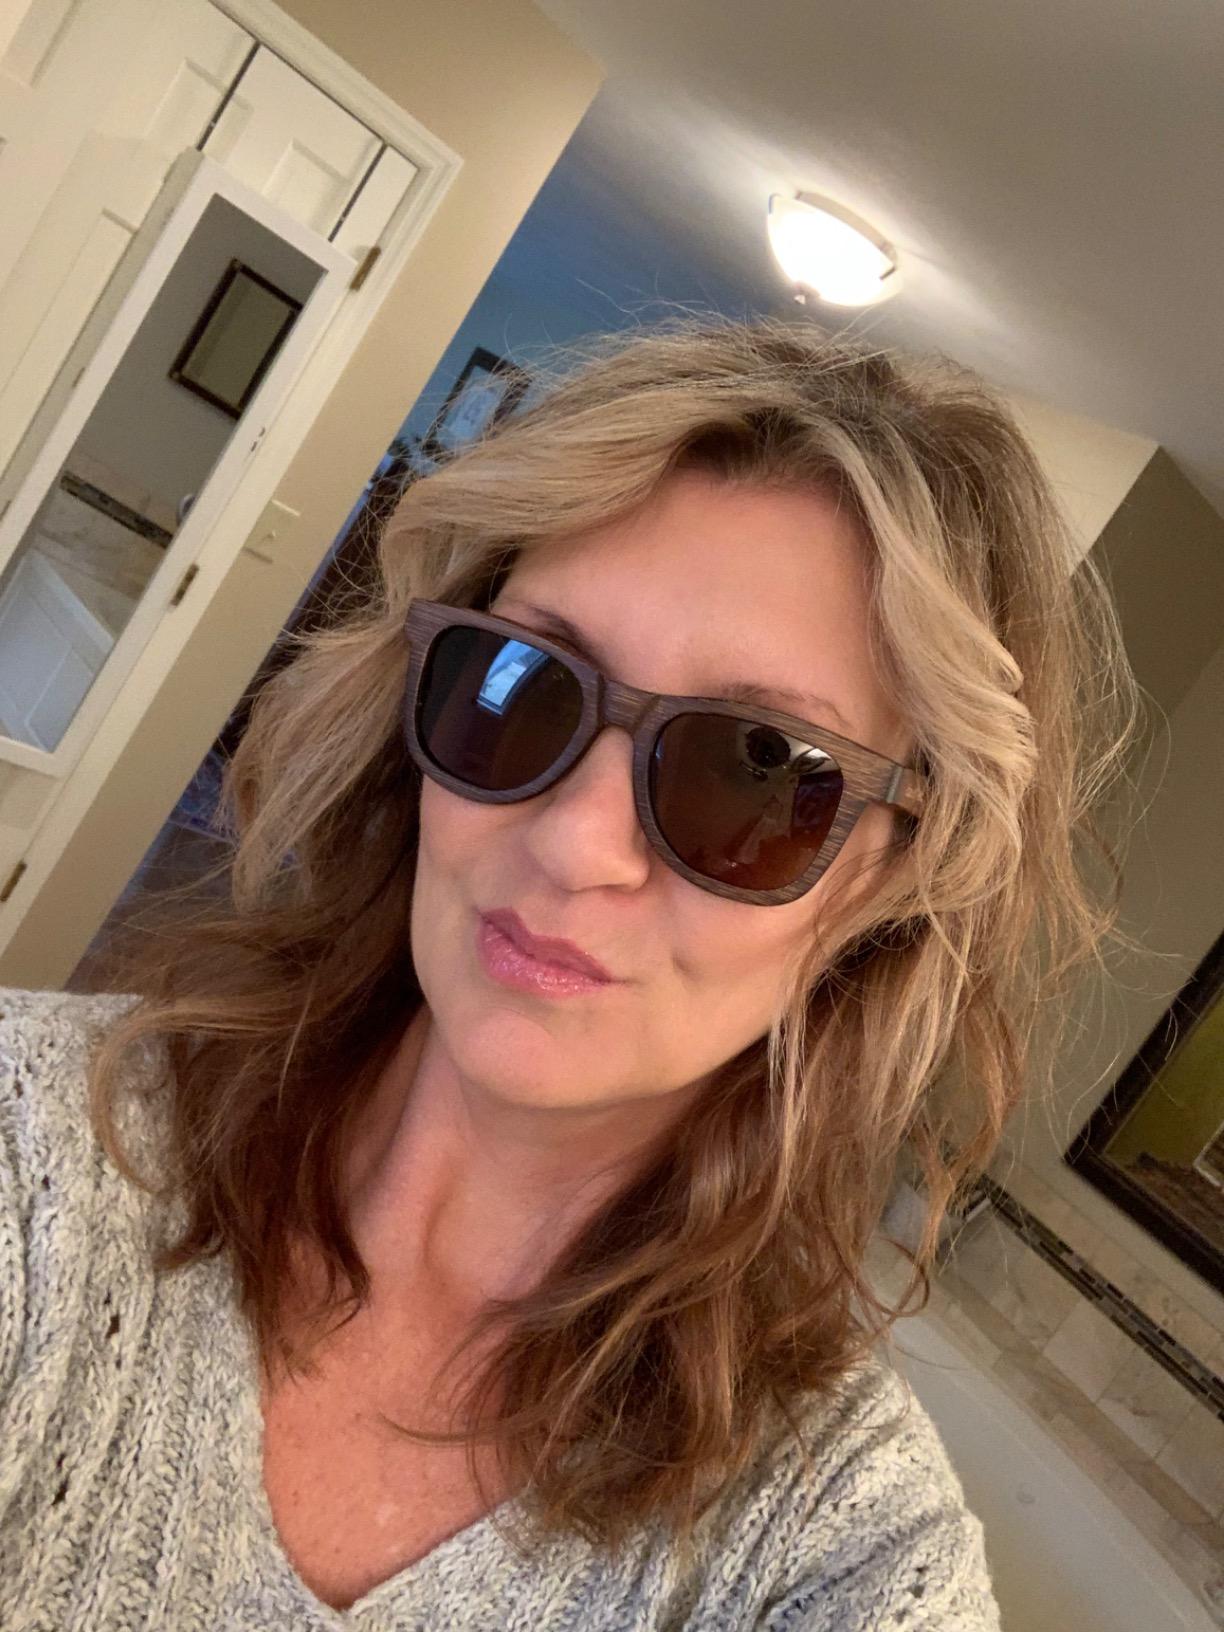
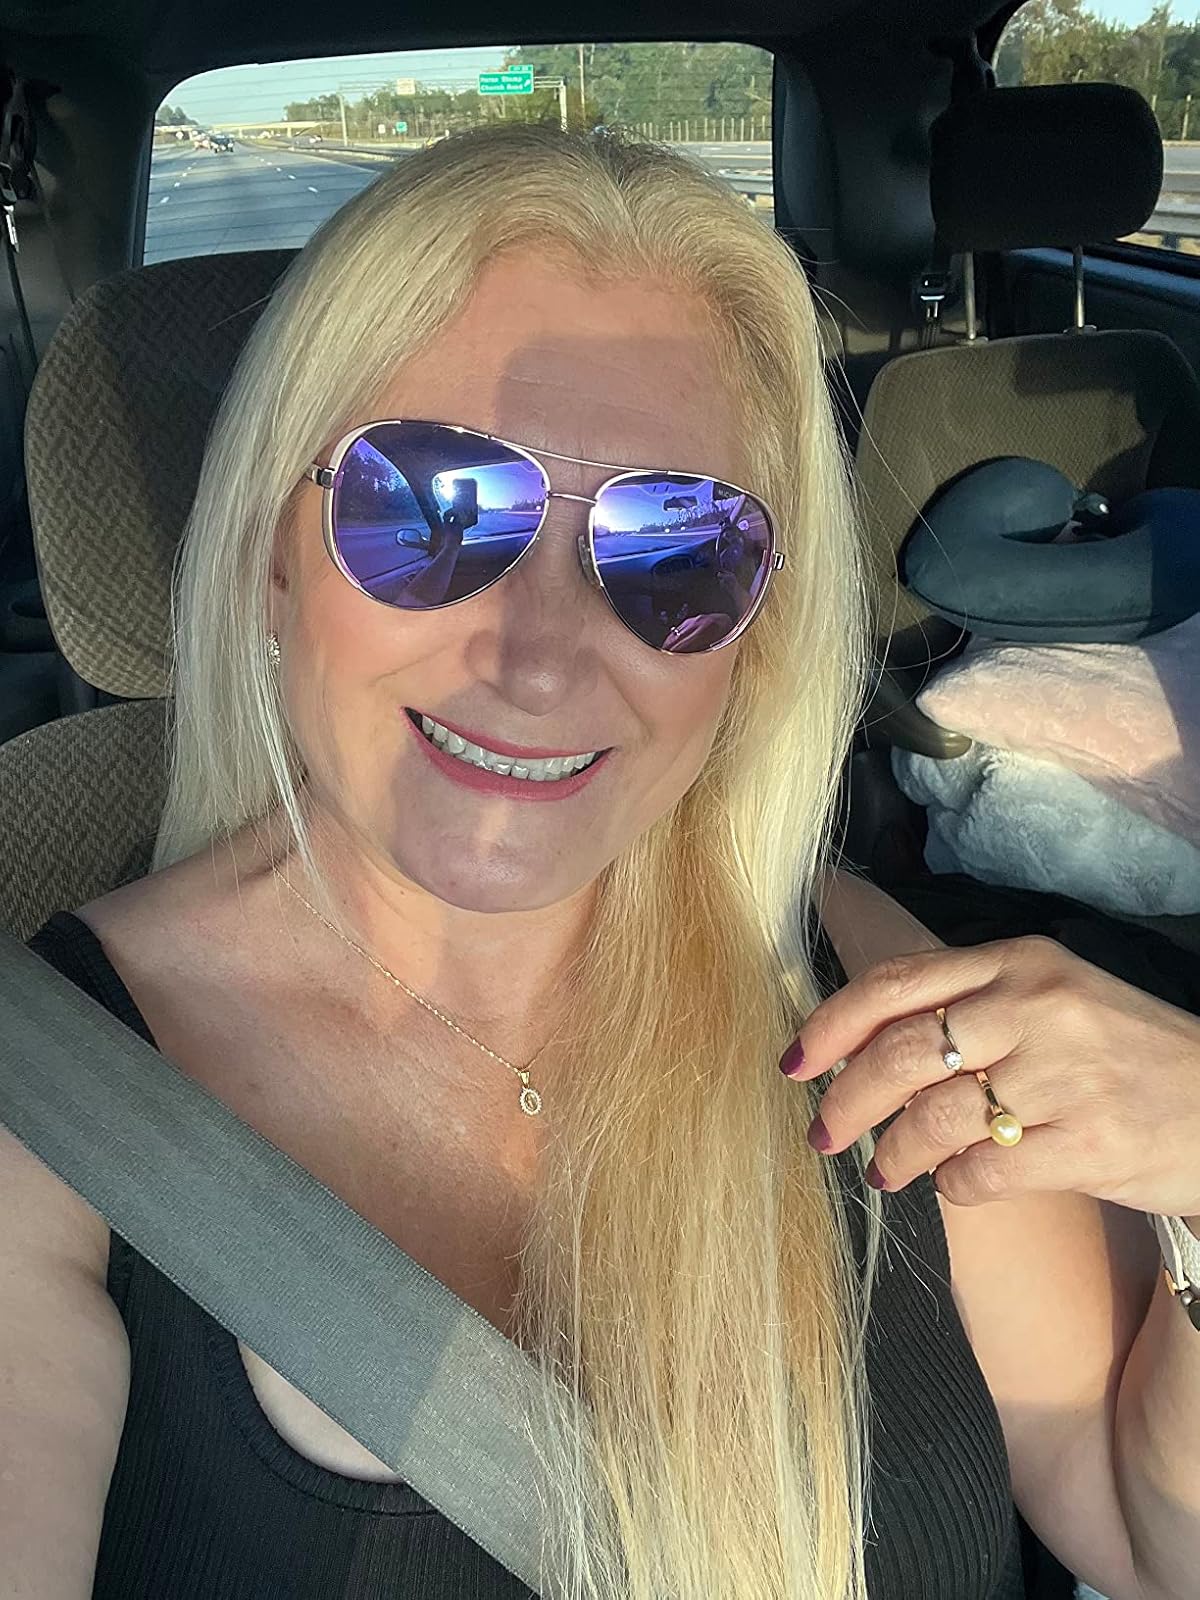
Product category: accessories_sunglasses
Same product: no